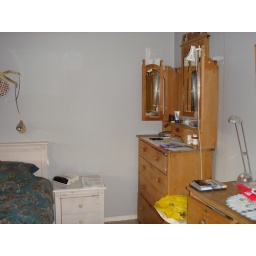
corner of our bedroom in Signe's house